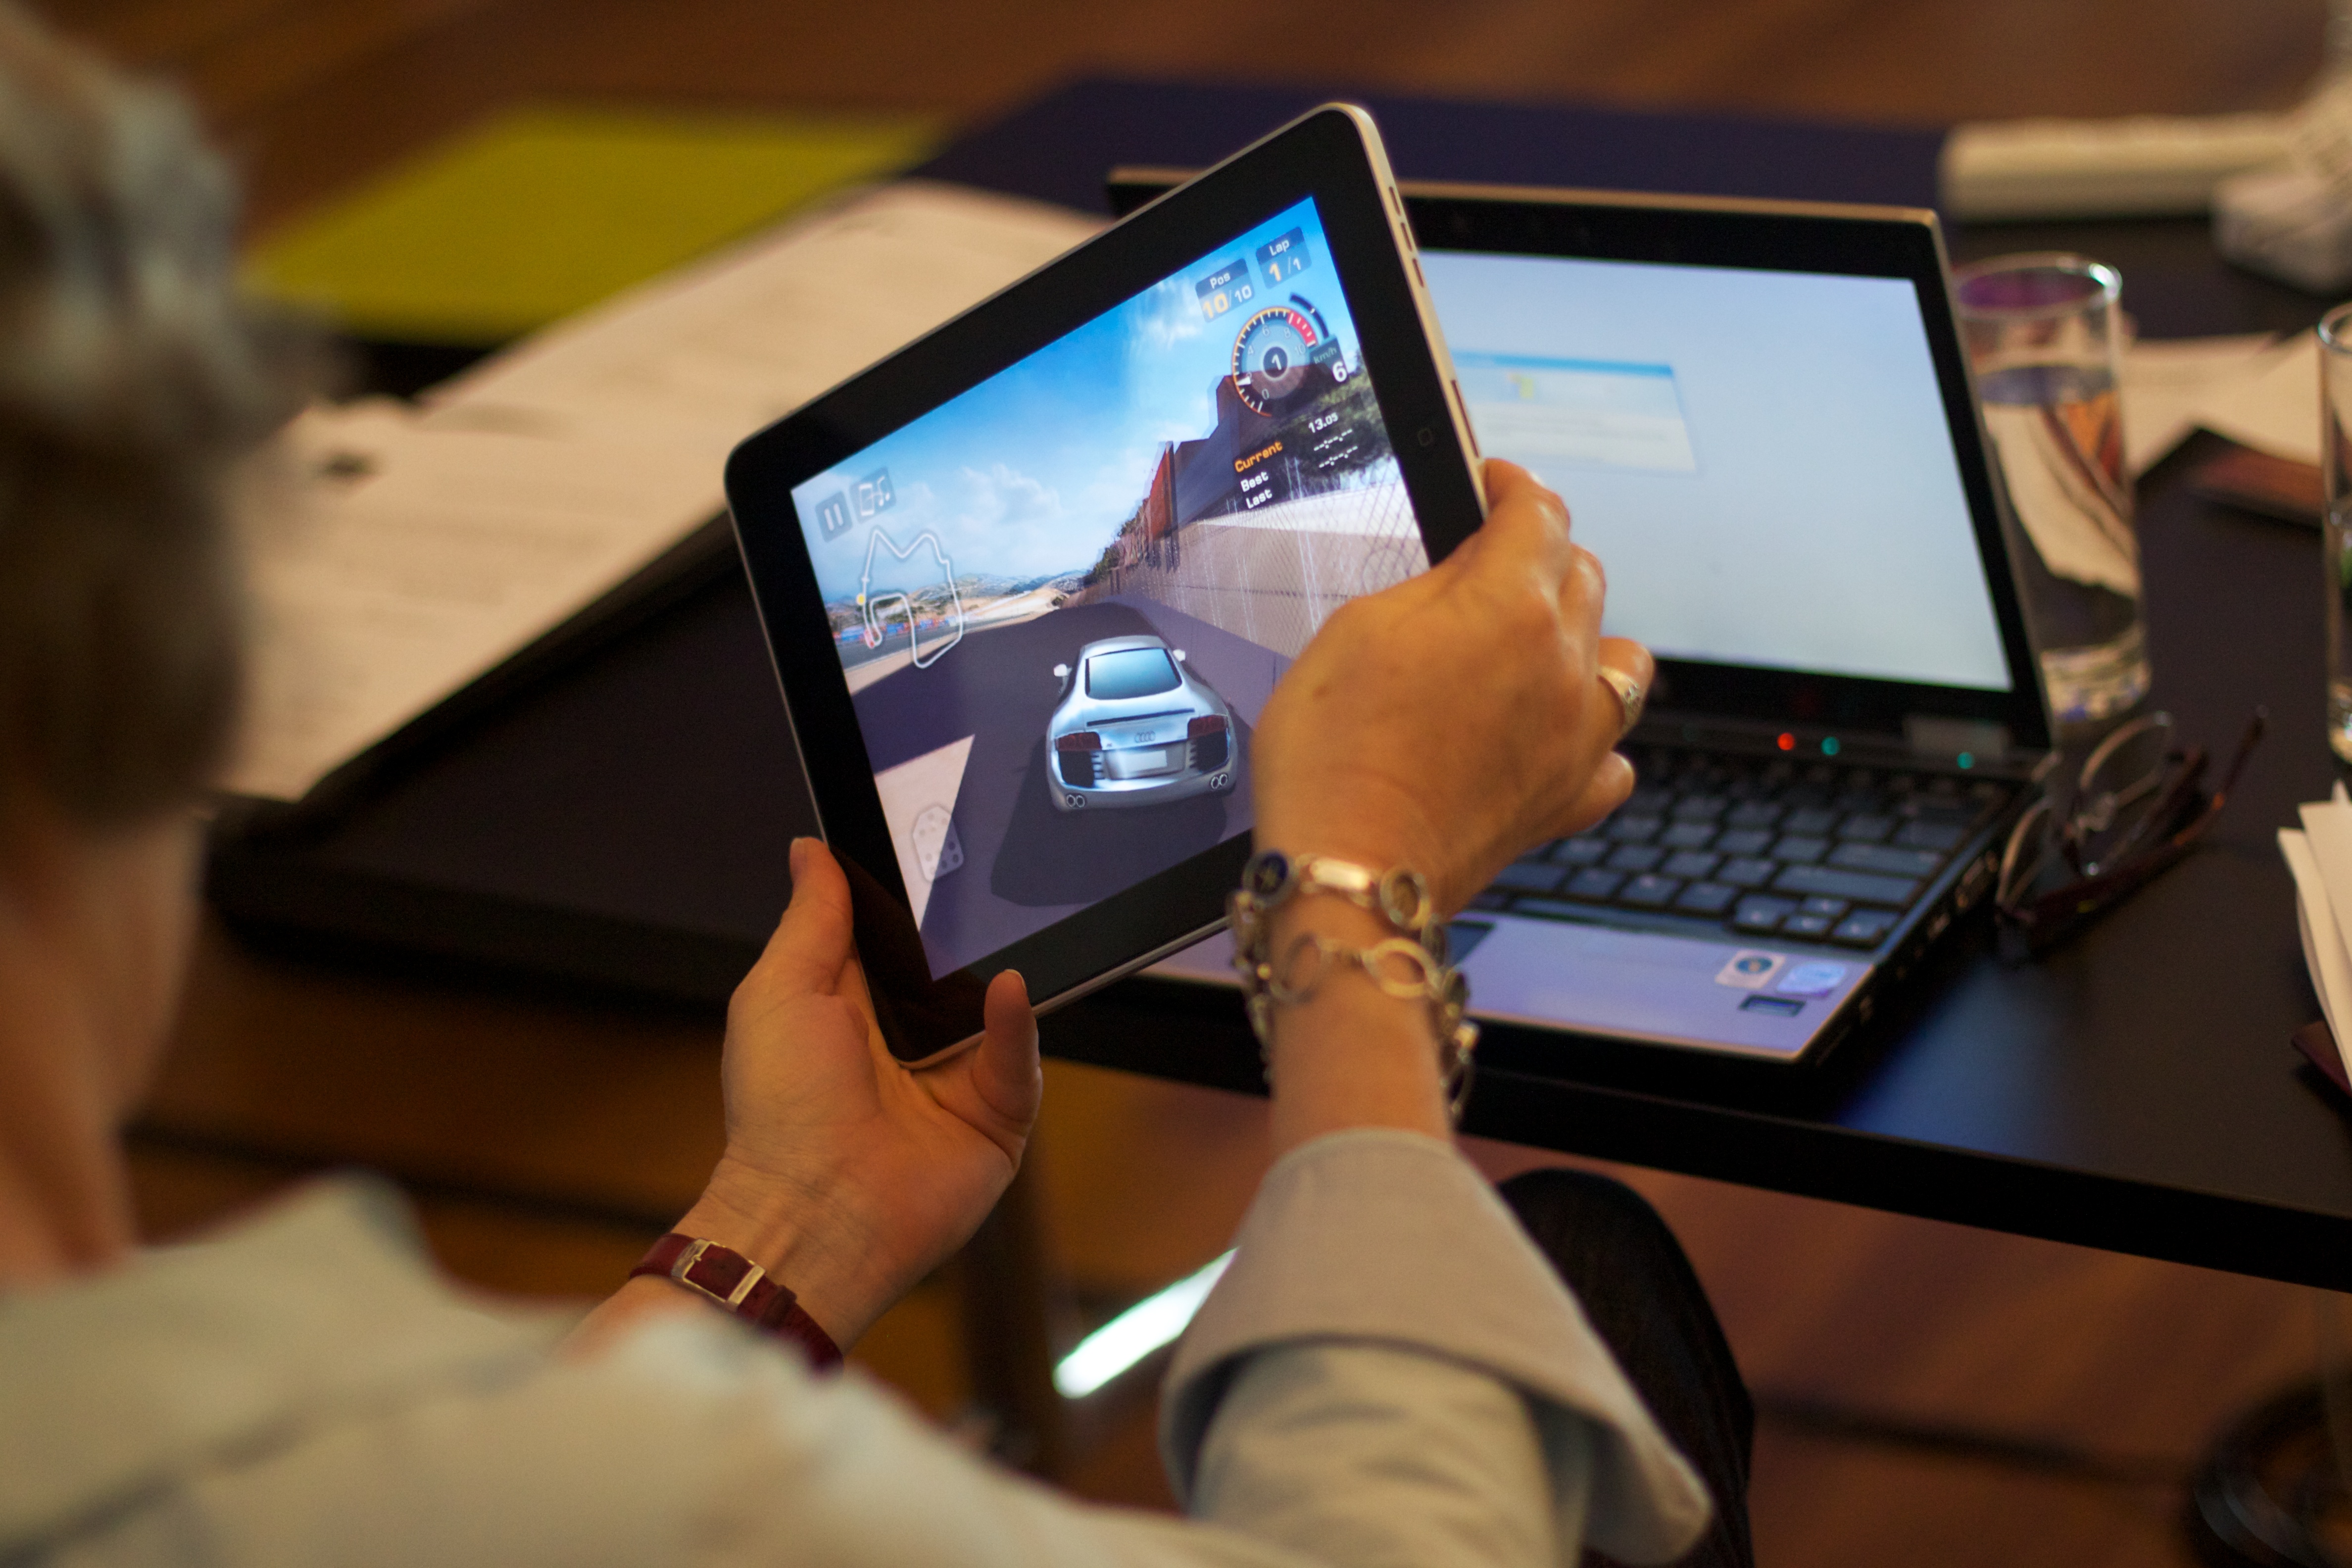
technology, gadget, mobile phone, design, learning, hz10anz